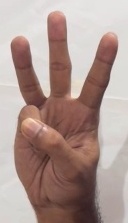
ASL sign: 6